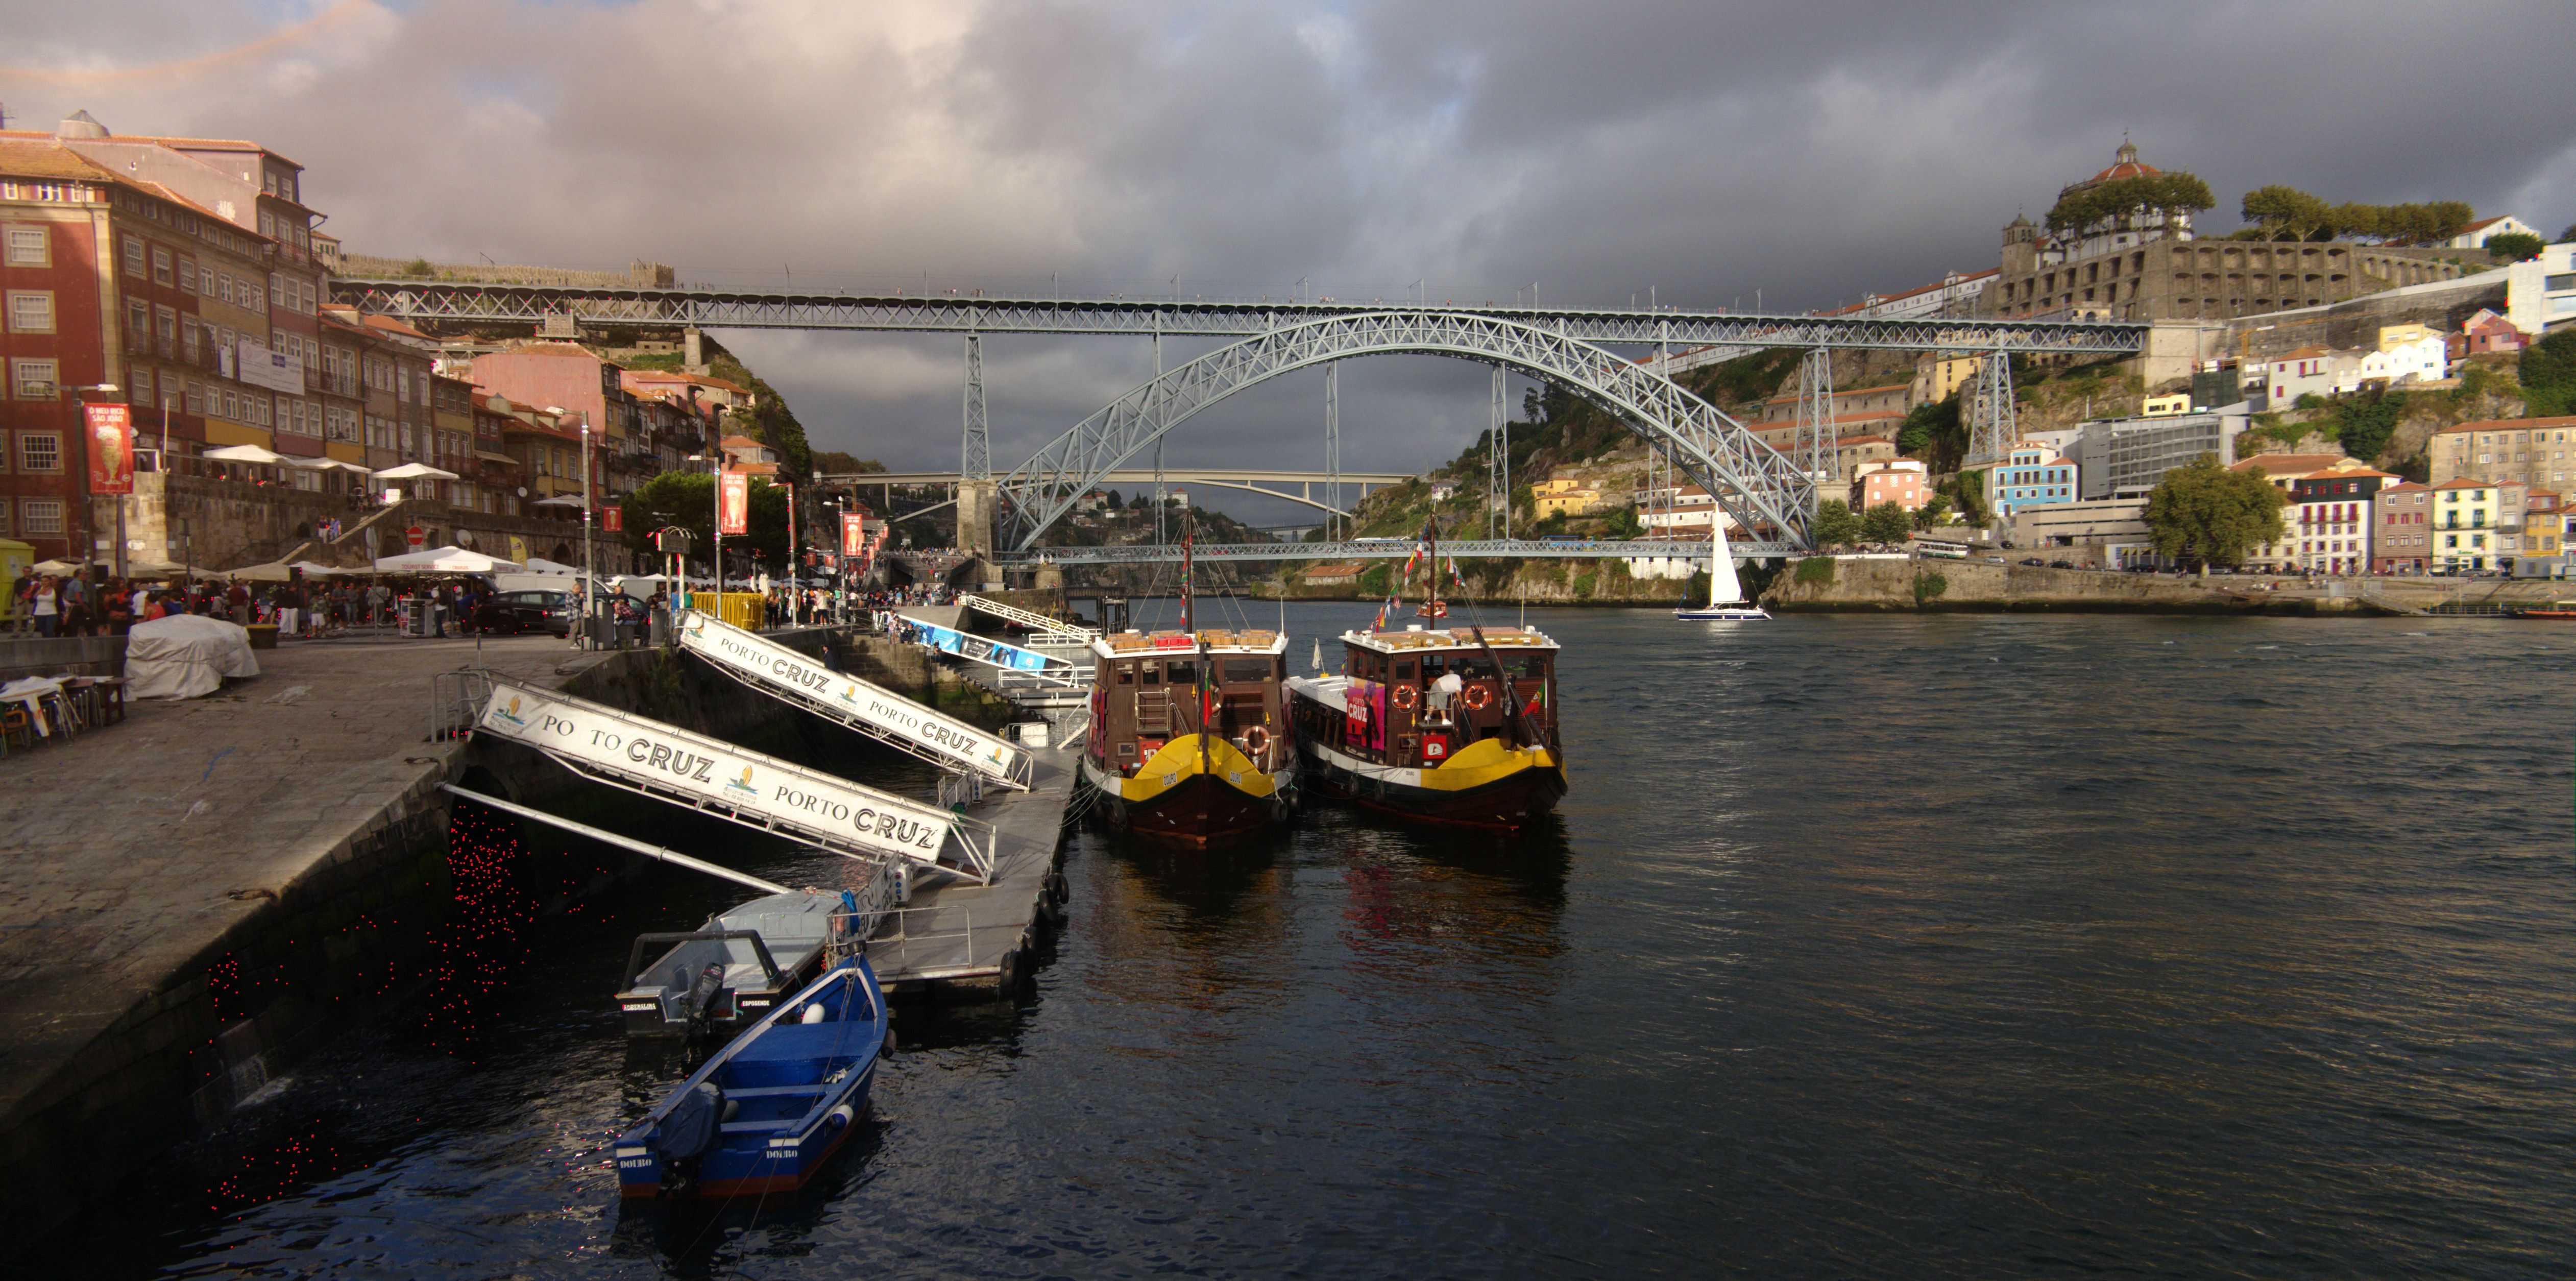
water, sky, boat, bridge, city, river, canal, cityscape, recreation, evening, reflection, vehicle, harbor, tourism, waterway, body of water, boating, portugal, channel, watercraft, porto, douro, water transportation